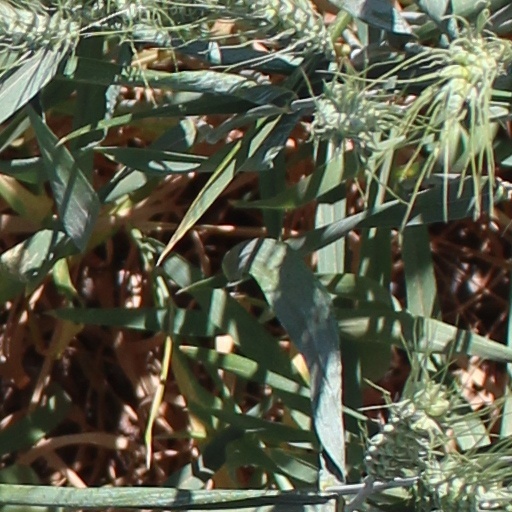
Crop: wheat